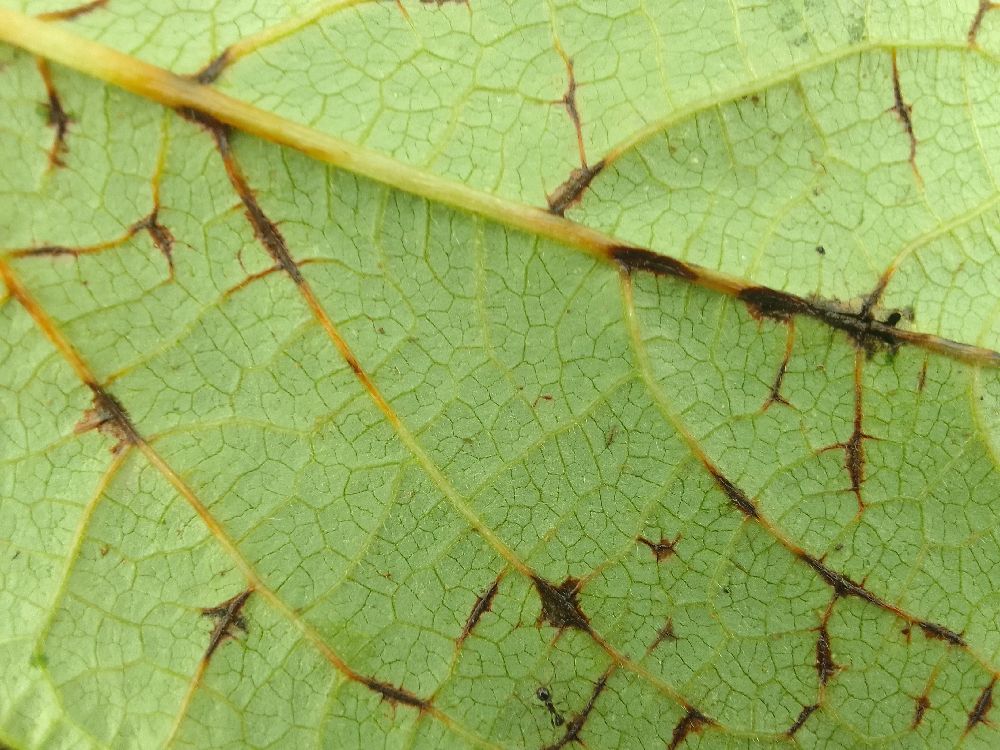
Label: anthracnose